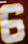
Number: 6